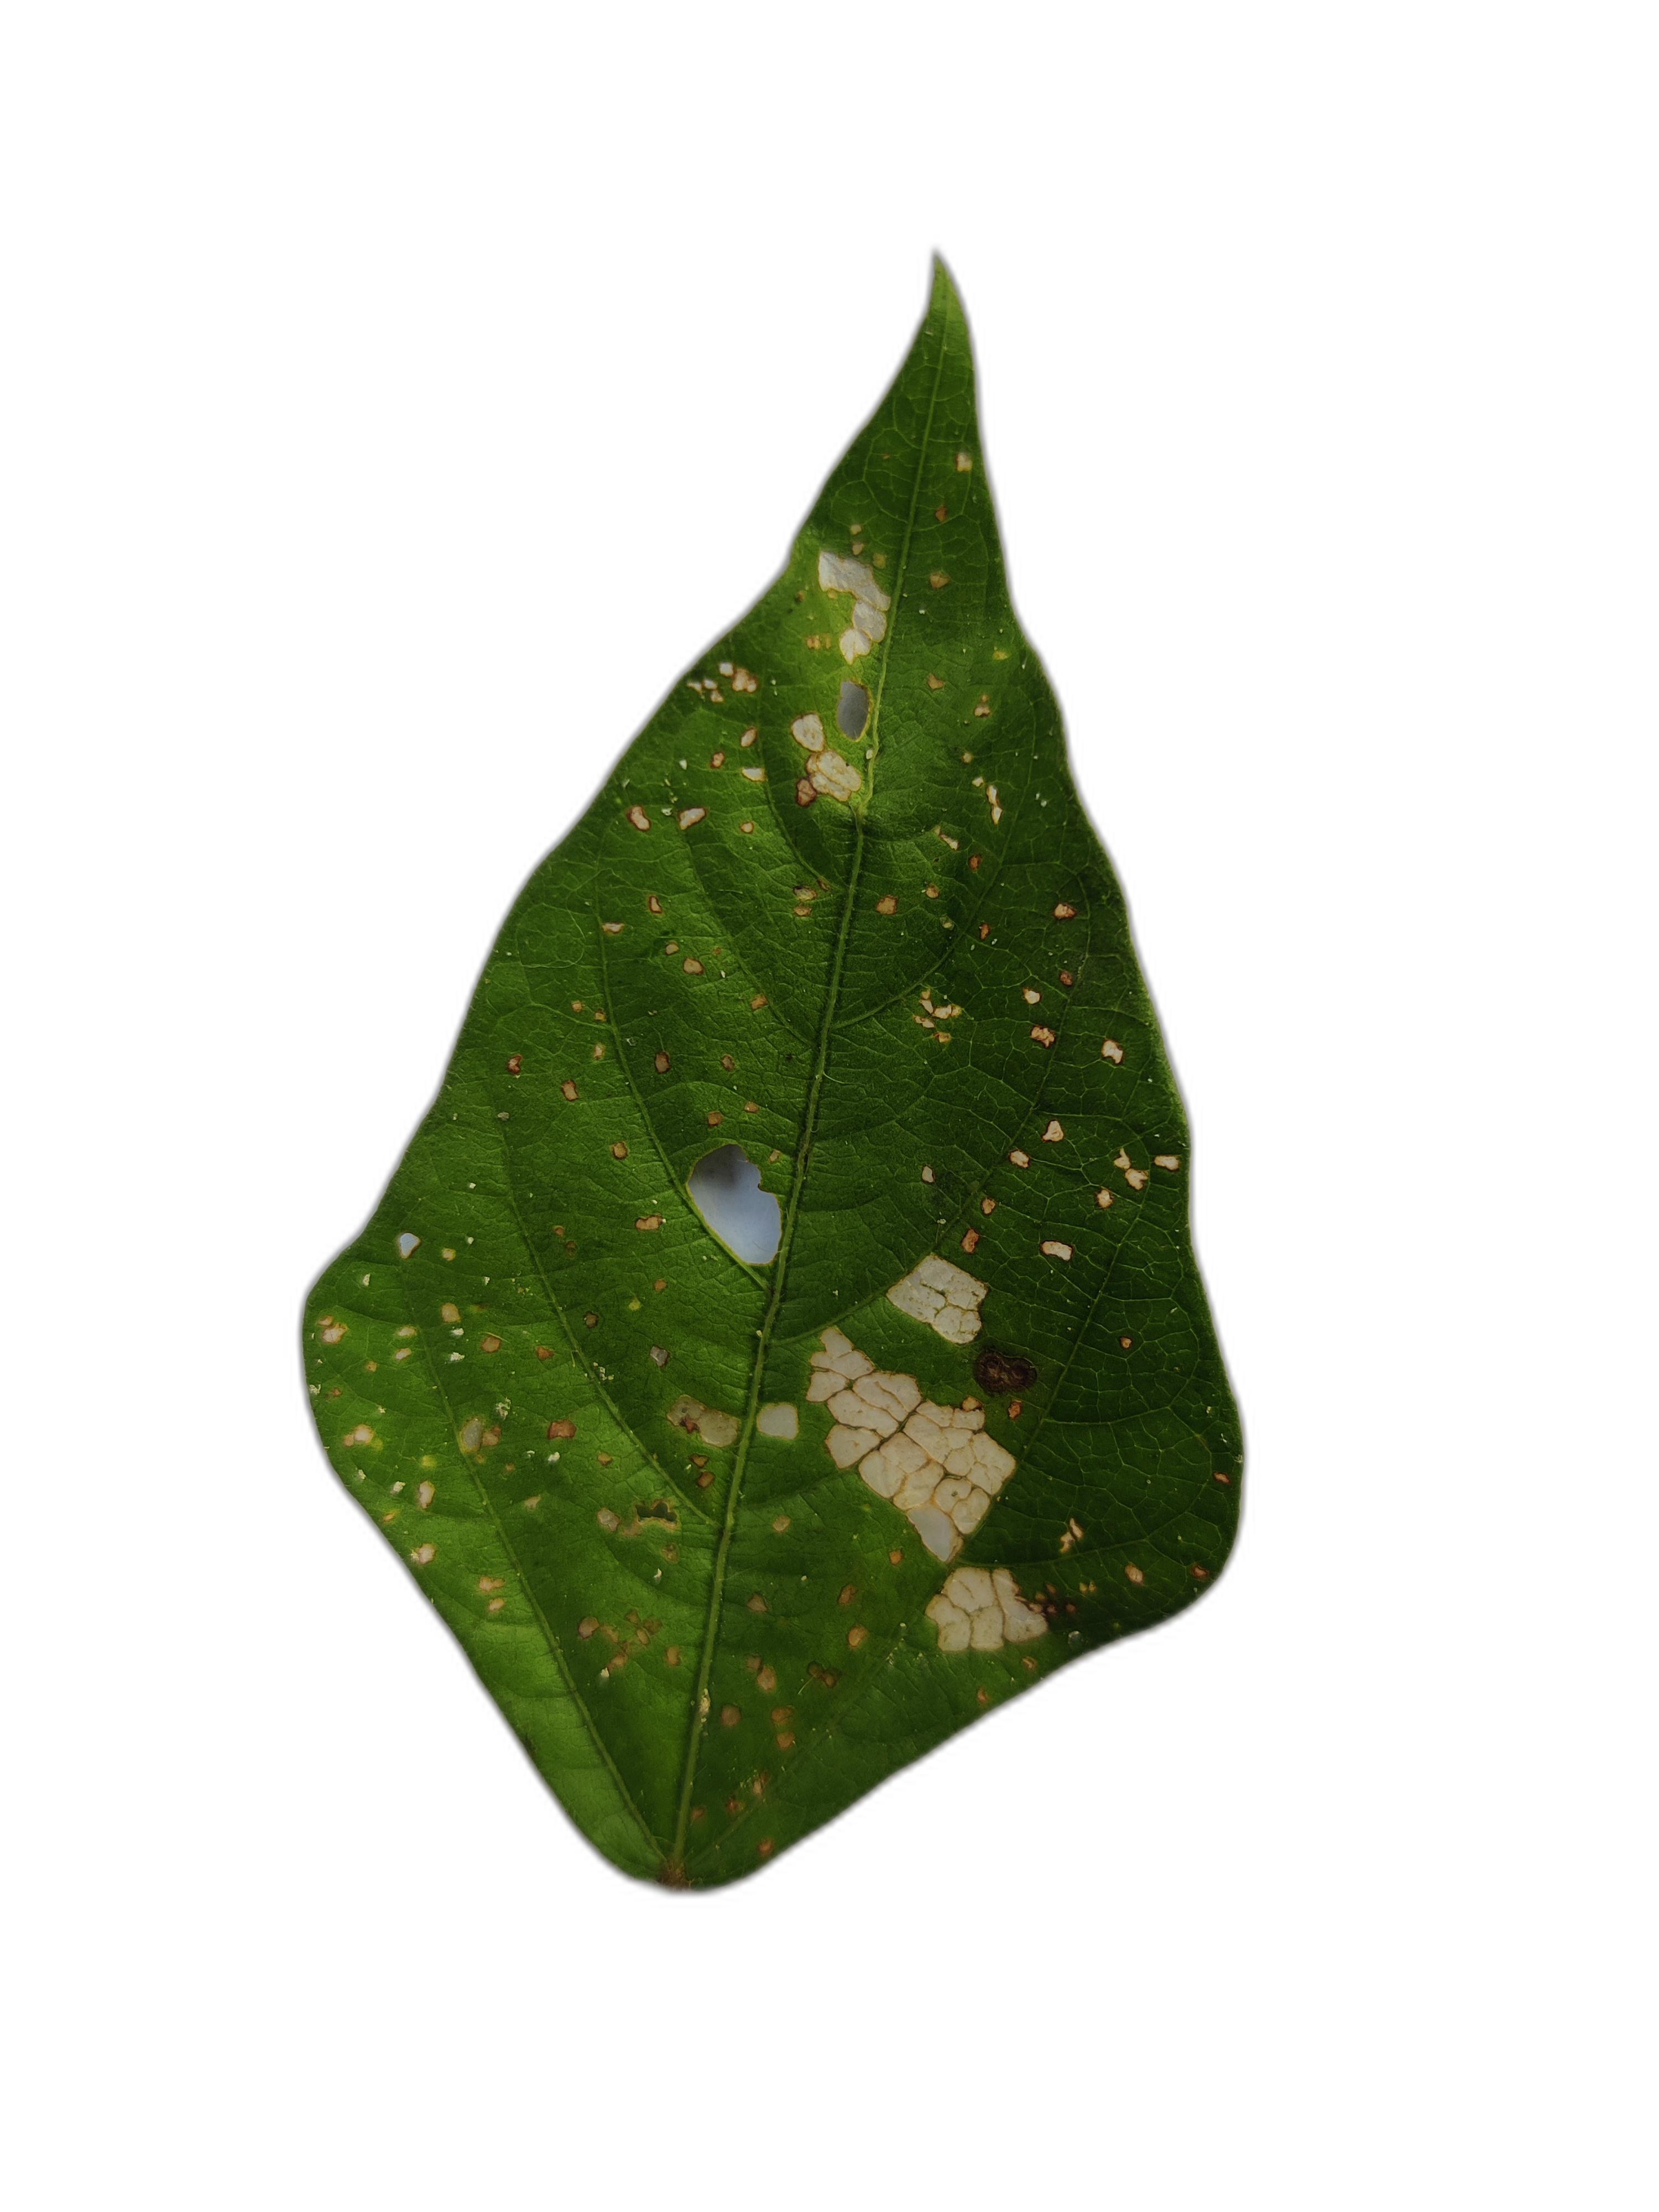
Label: Cercospora leaf spot